Seiko Hashimoto

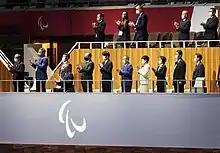
Andrew Parsons Crown Prince Fumihito Yoshihide Suga Yuriko Koike and Seiko Hashimoto cropped Yoshihide Suga 20210905 1.jpg

In August 2014, Hashimoto became embroiled in accusations of sexual harassment of Japanese male figure skater Daisuke Takahashi. Weekly magazine Shukan Bunshun published a story with several photographs showing Hashimoto and Takahashi dancing at a party following the closing of the Sochi Winter Olympics. Several magazines said that she hugged and kissed him due to their unequal power dynamics, because she was on the Olympic committee, a politician, and a former Olympian herself. In contrast, Takahashi, known as the prince on ice in Japan, objected to the magazine's article and did not think that her behaviors are connected to sexual or power harassment. The story alleged that Hashimoto had kissed Takahashi several times despite the latter's obvious attempts to resist. Hashimoto denied the allegations. Takahashi's management also said that the popular skater had not been harassed.